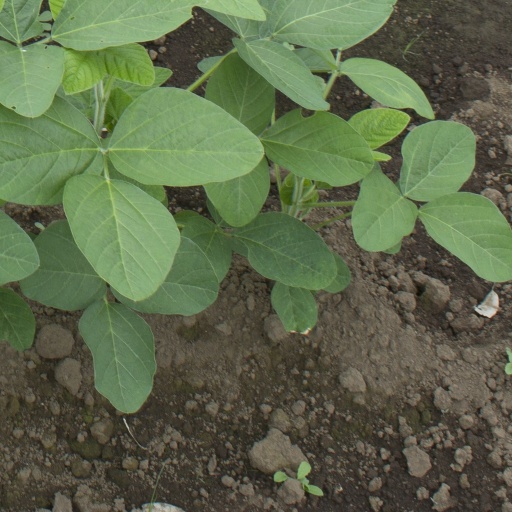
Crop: soybean